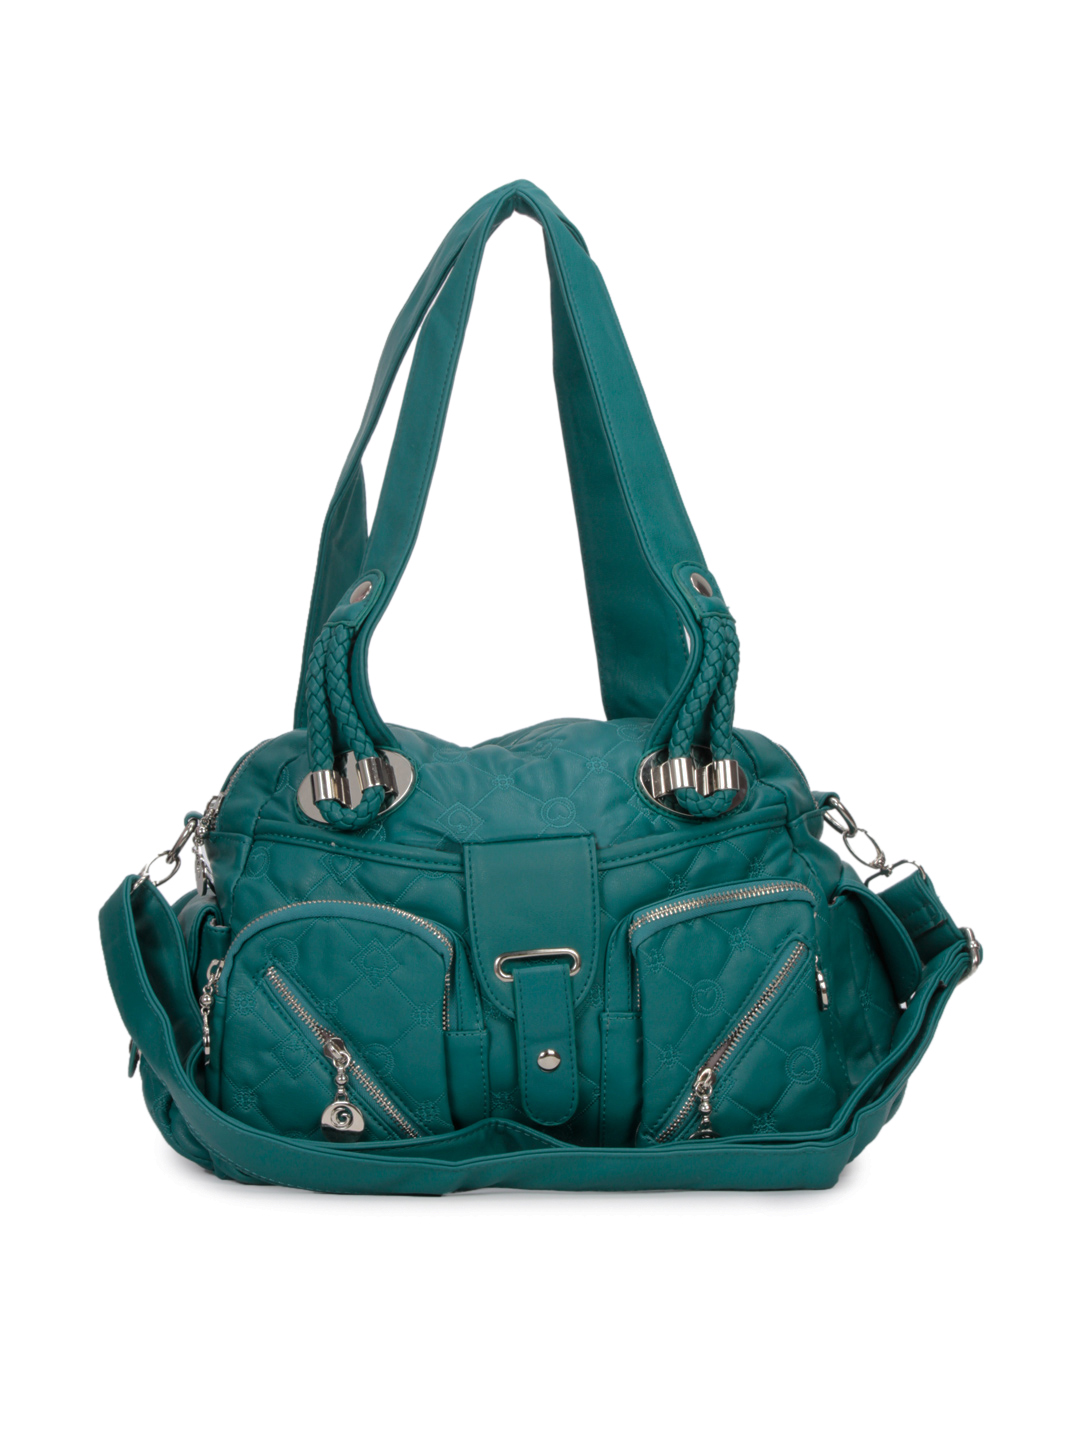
Kiara Women Teal Handbag
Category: Accessories / Bags / Handbags
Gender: Women
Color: Teal
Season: Summer 2012
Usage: Casual